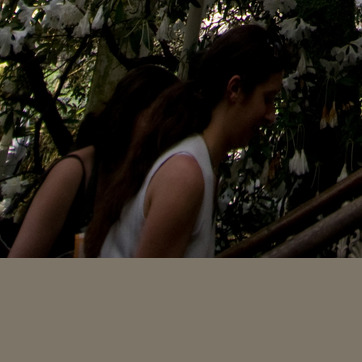
Material: skin